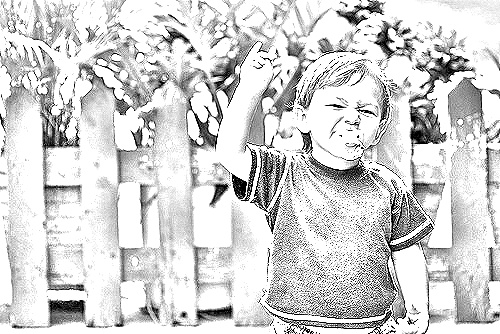
Portrait style: Sketch Portrait